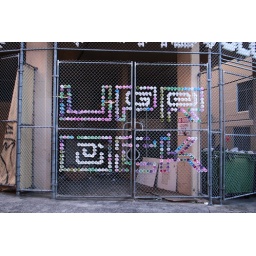
More cup art spotted in Slurry/Darlo hood.